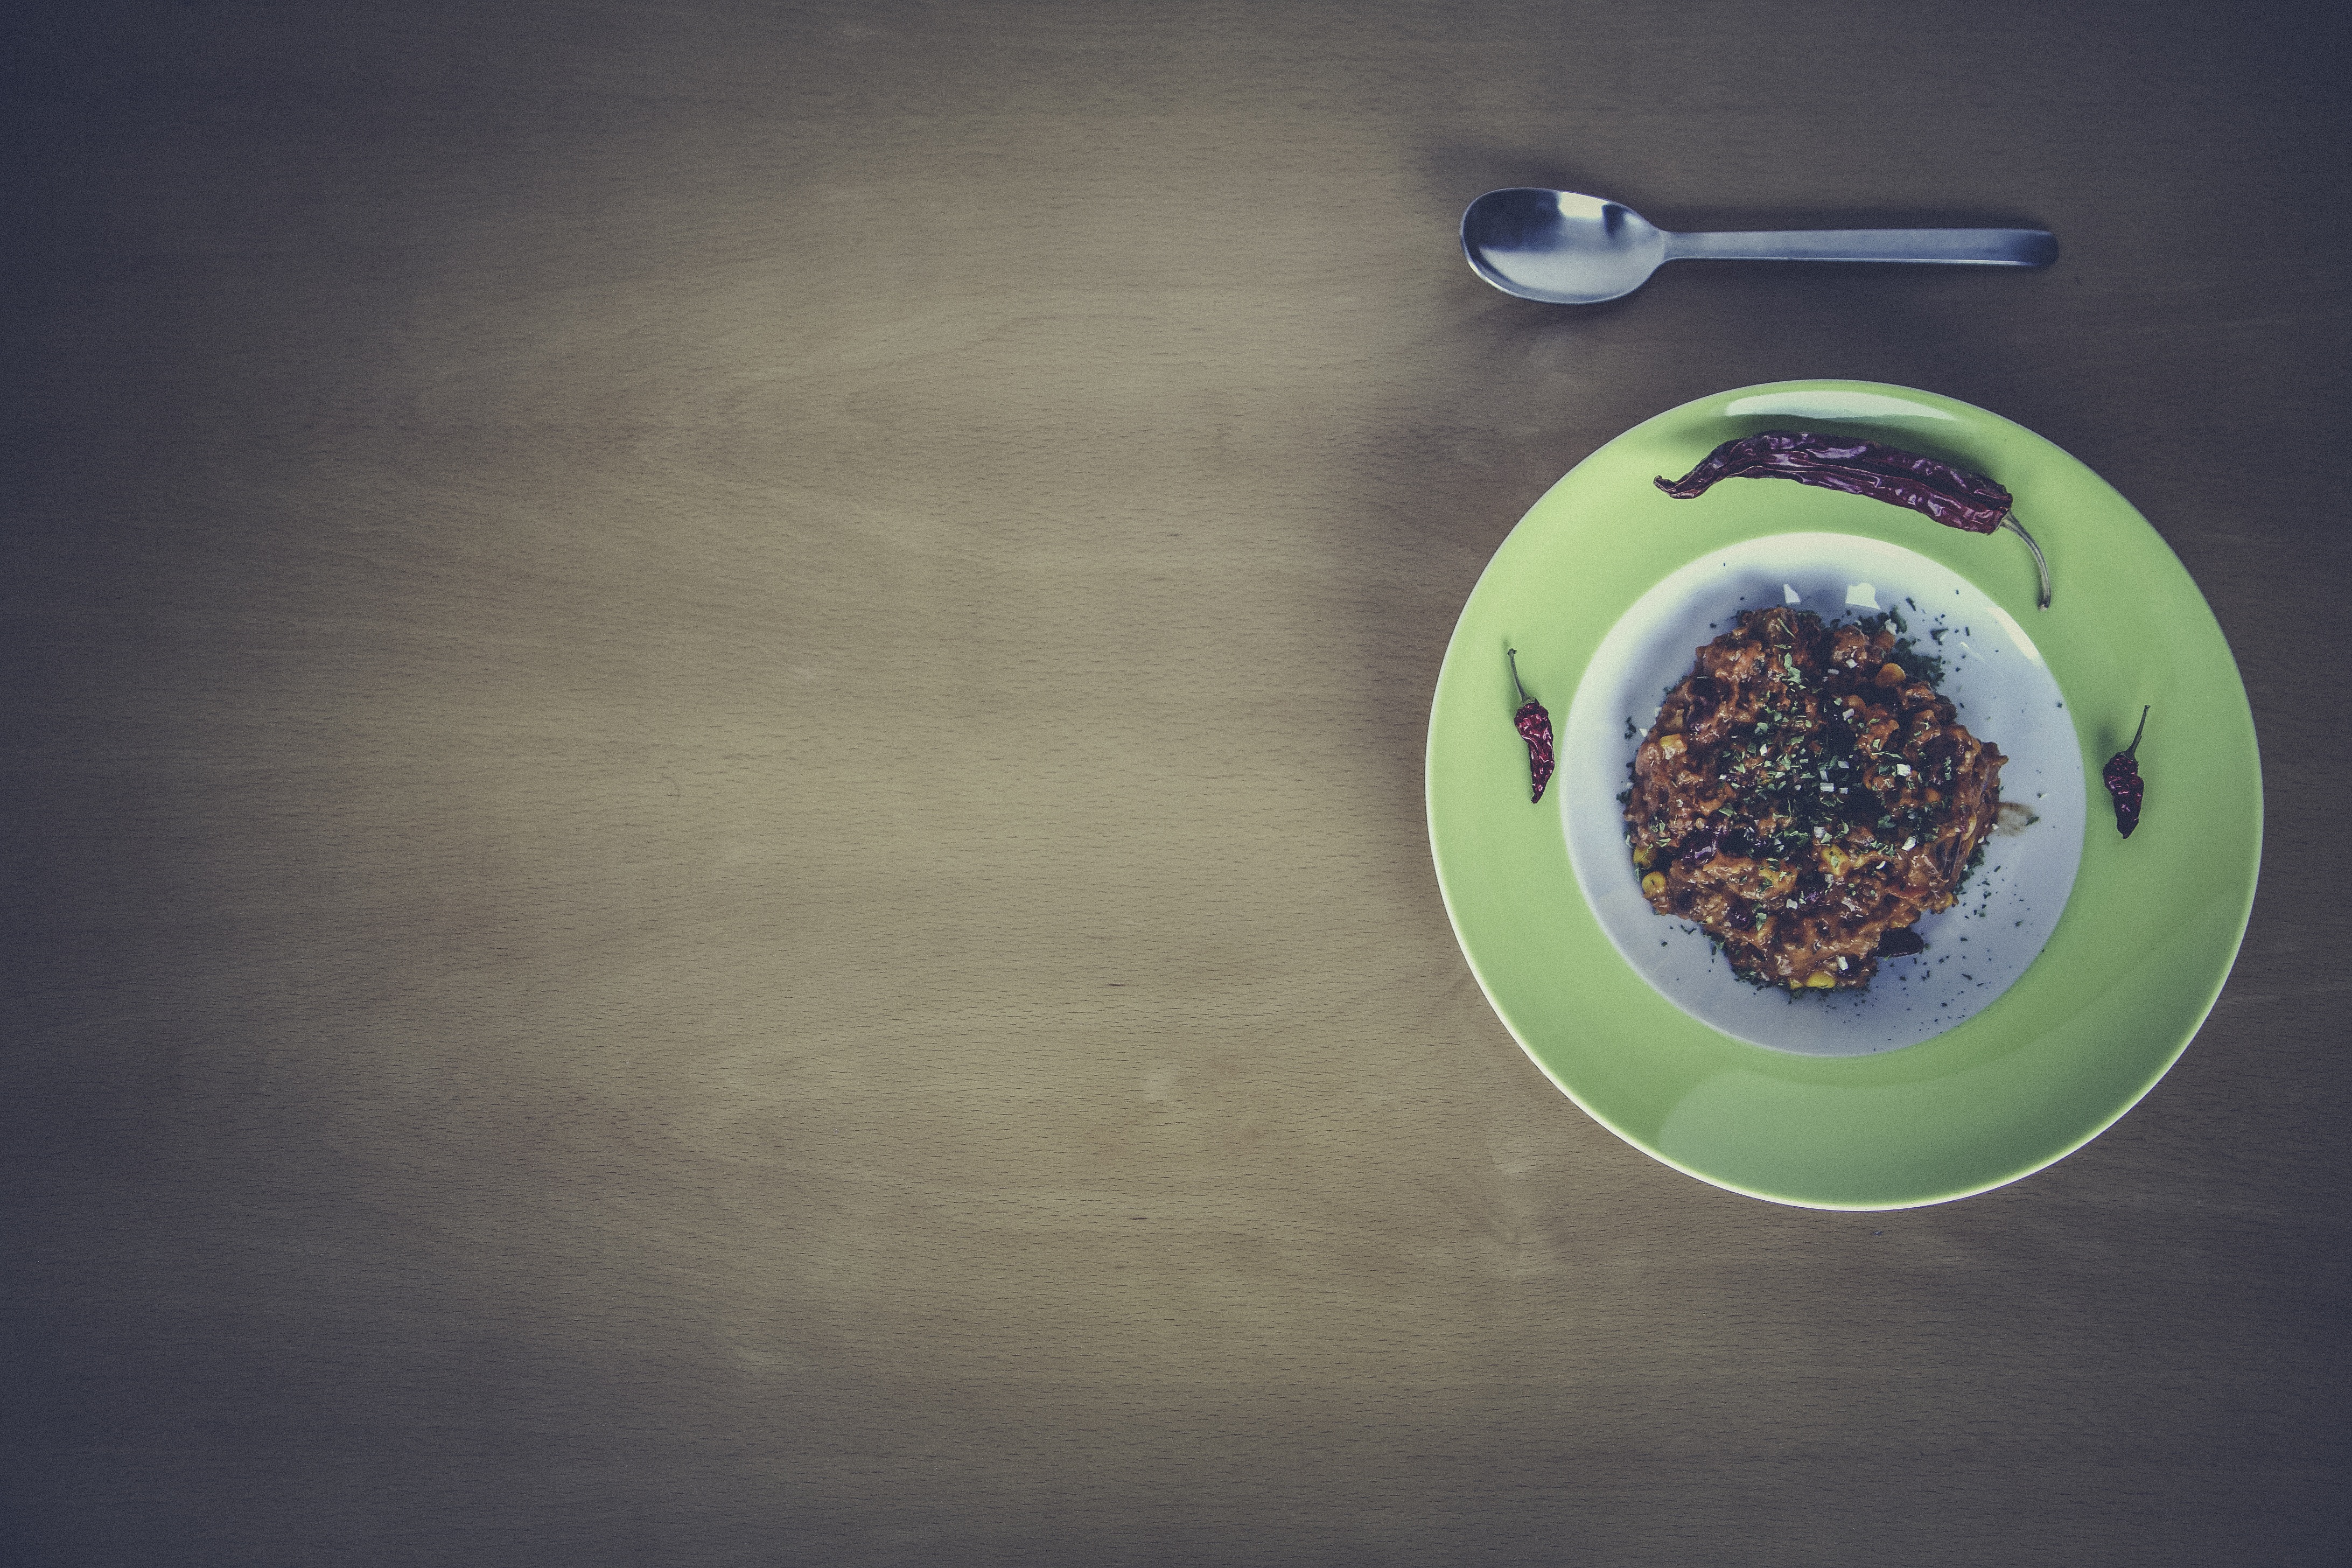
hand, light, white, glass, dish, food, green, color, blue, lighting, spoon, circle, spices, spicy, shape, herbs, macro photography, chilies